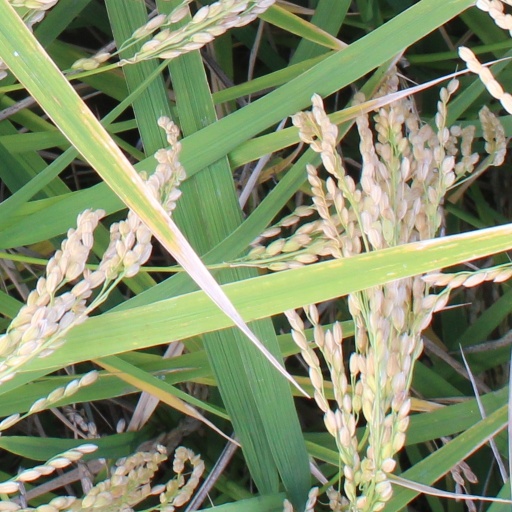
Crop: rice